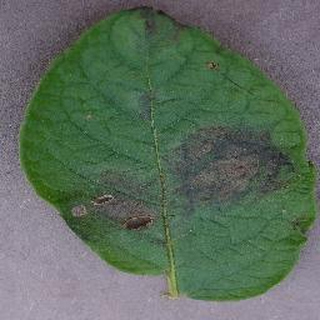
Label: potato_late_blight